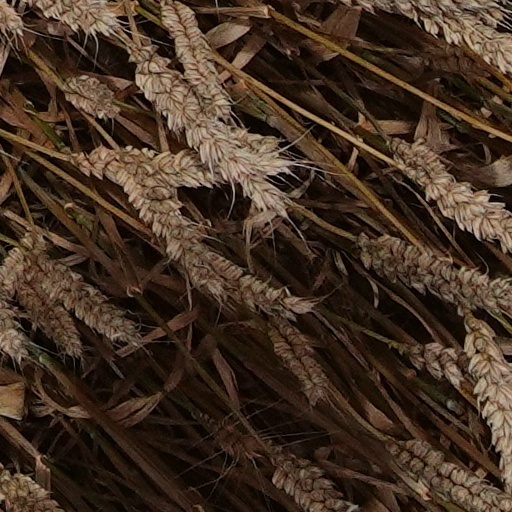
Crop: wheat